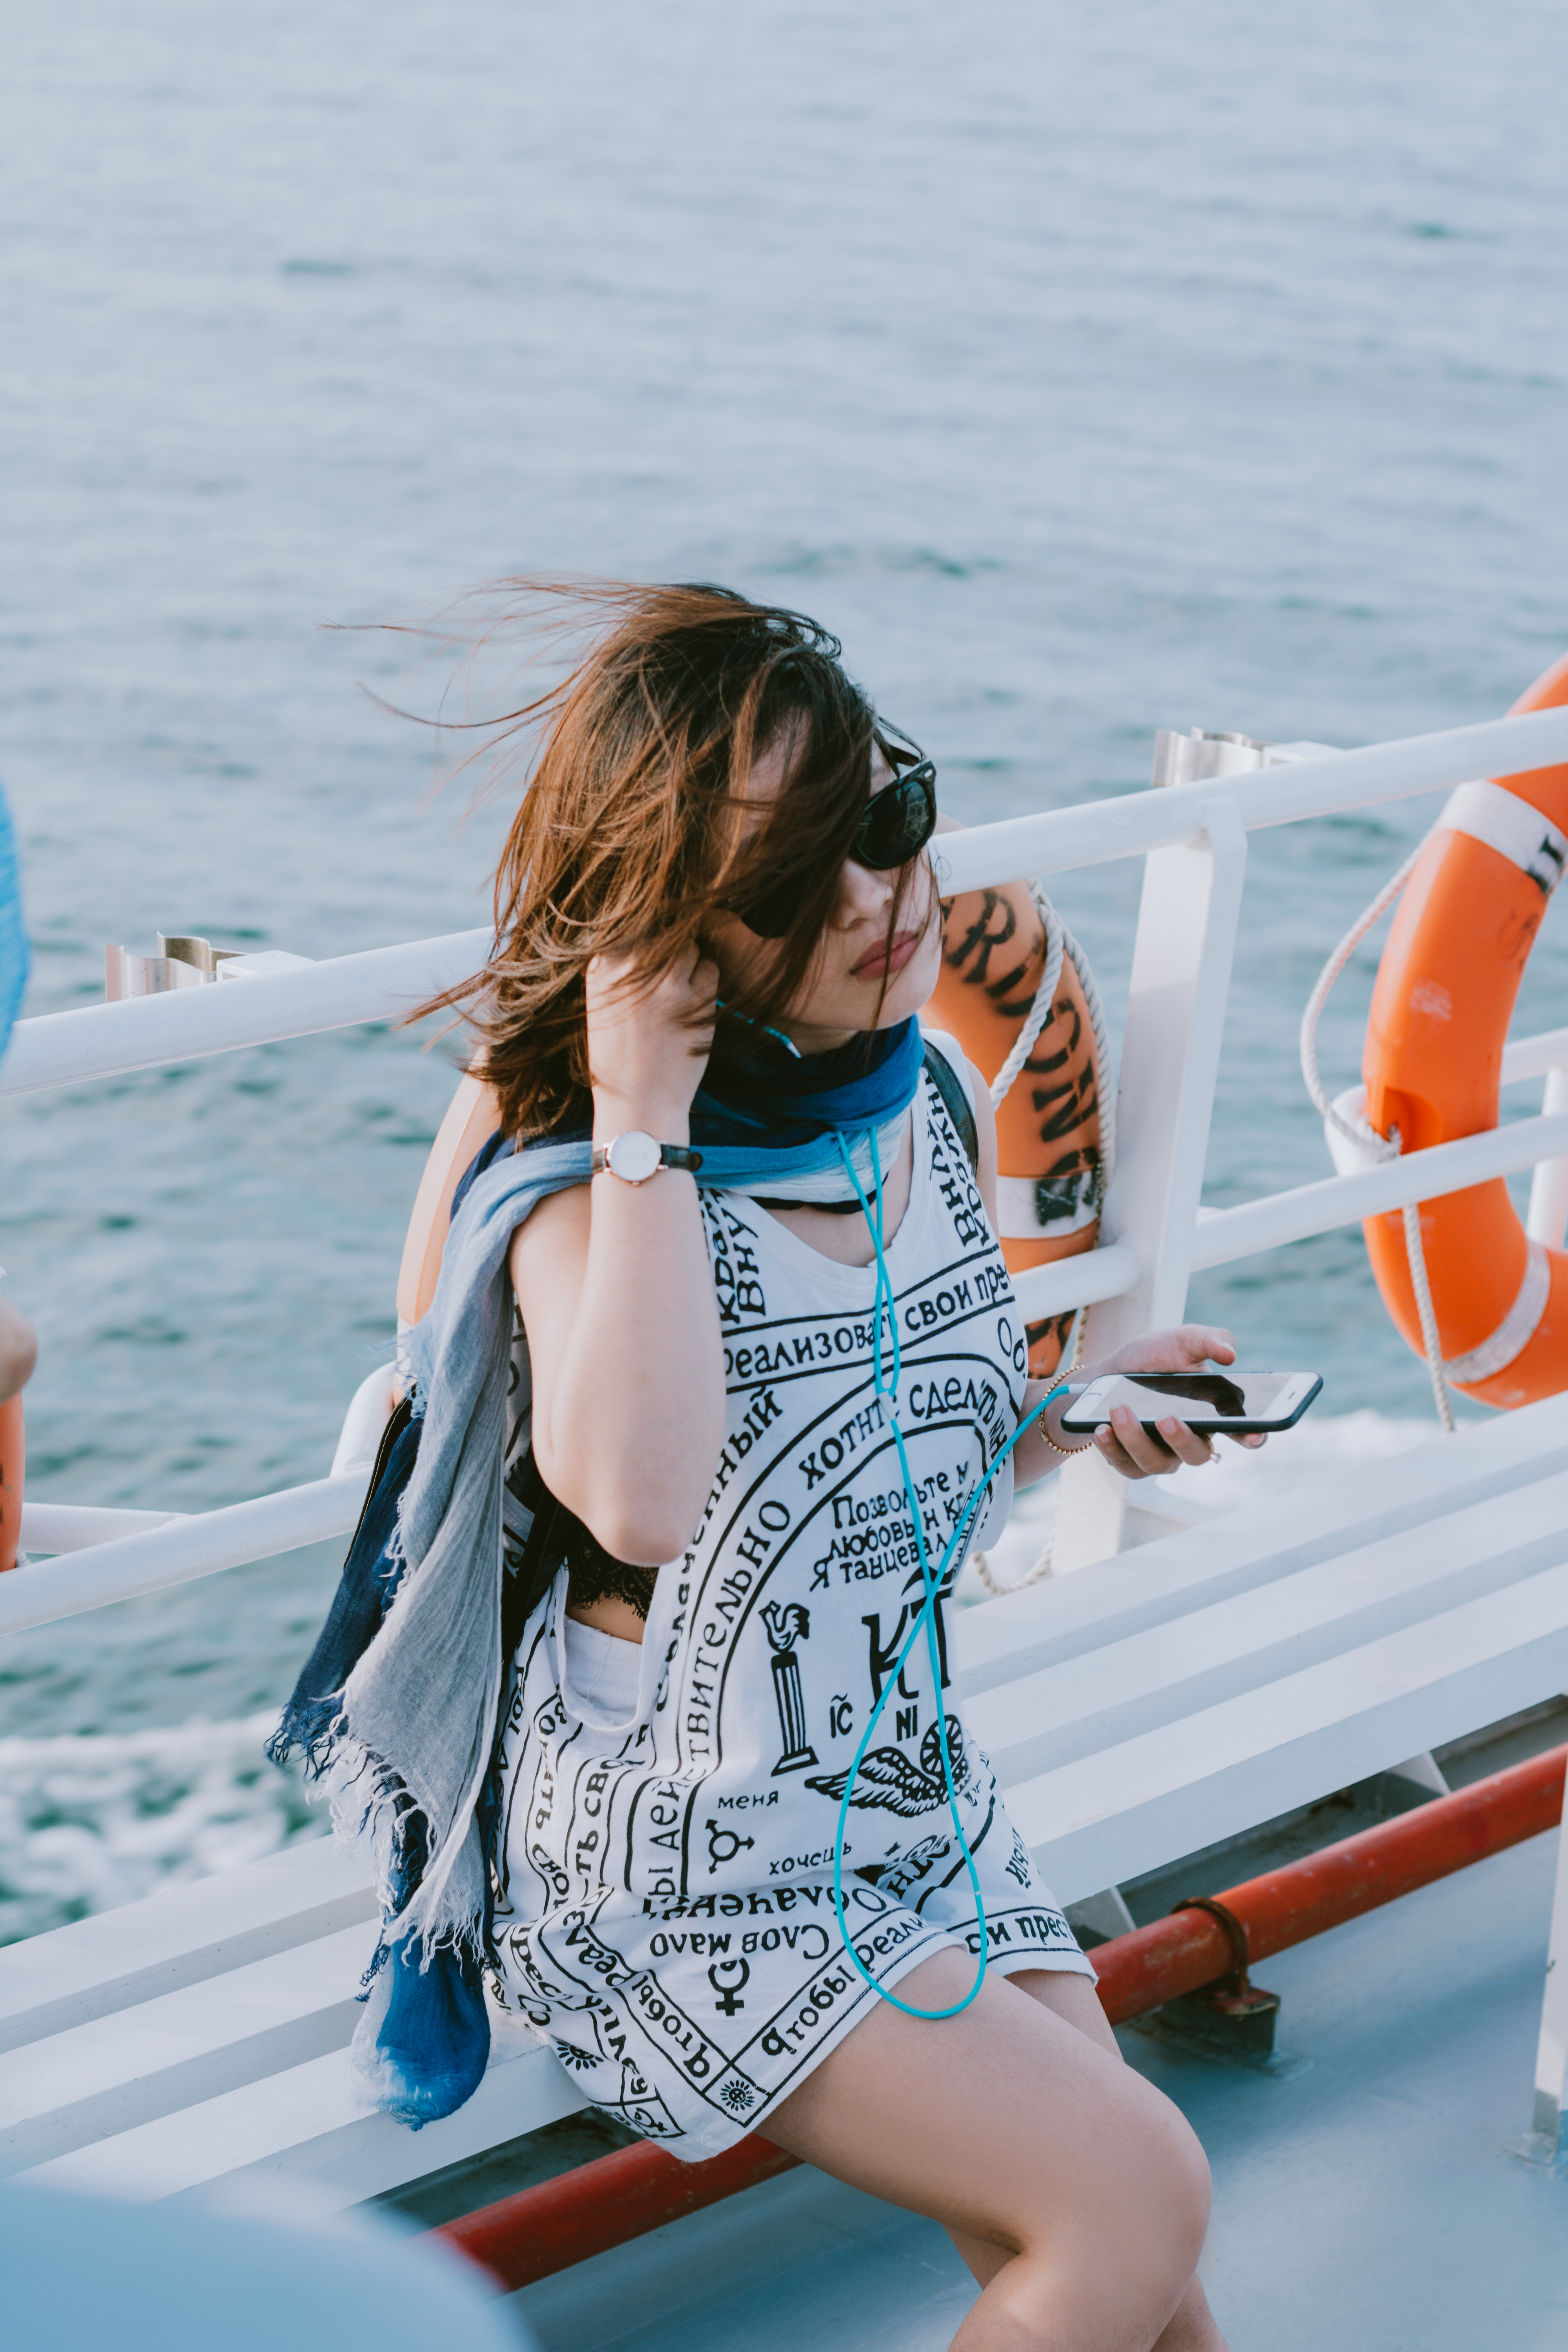
girl, water, vacation, fun, swimwear, summer, sunglasses, shorts, recreation, leisure, personal flotation device, sea, boating